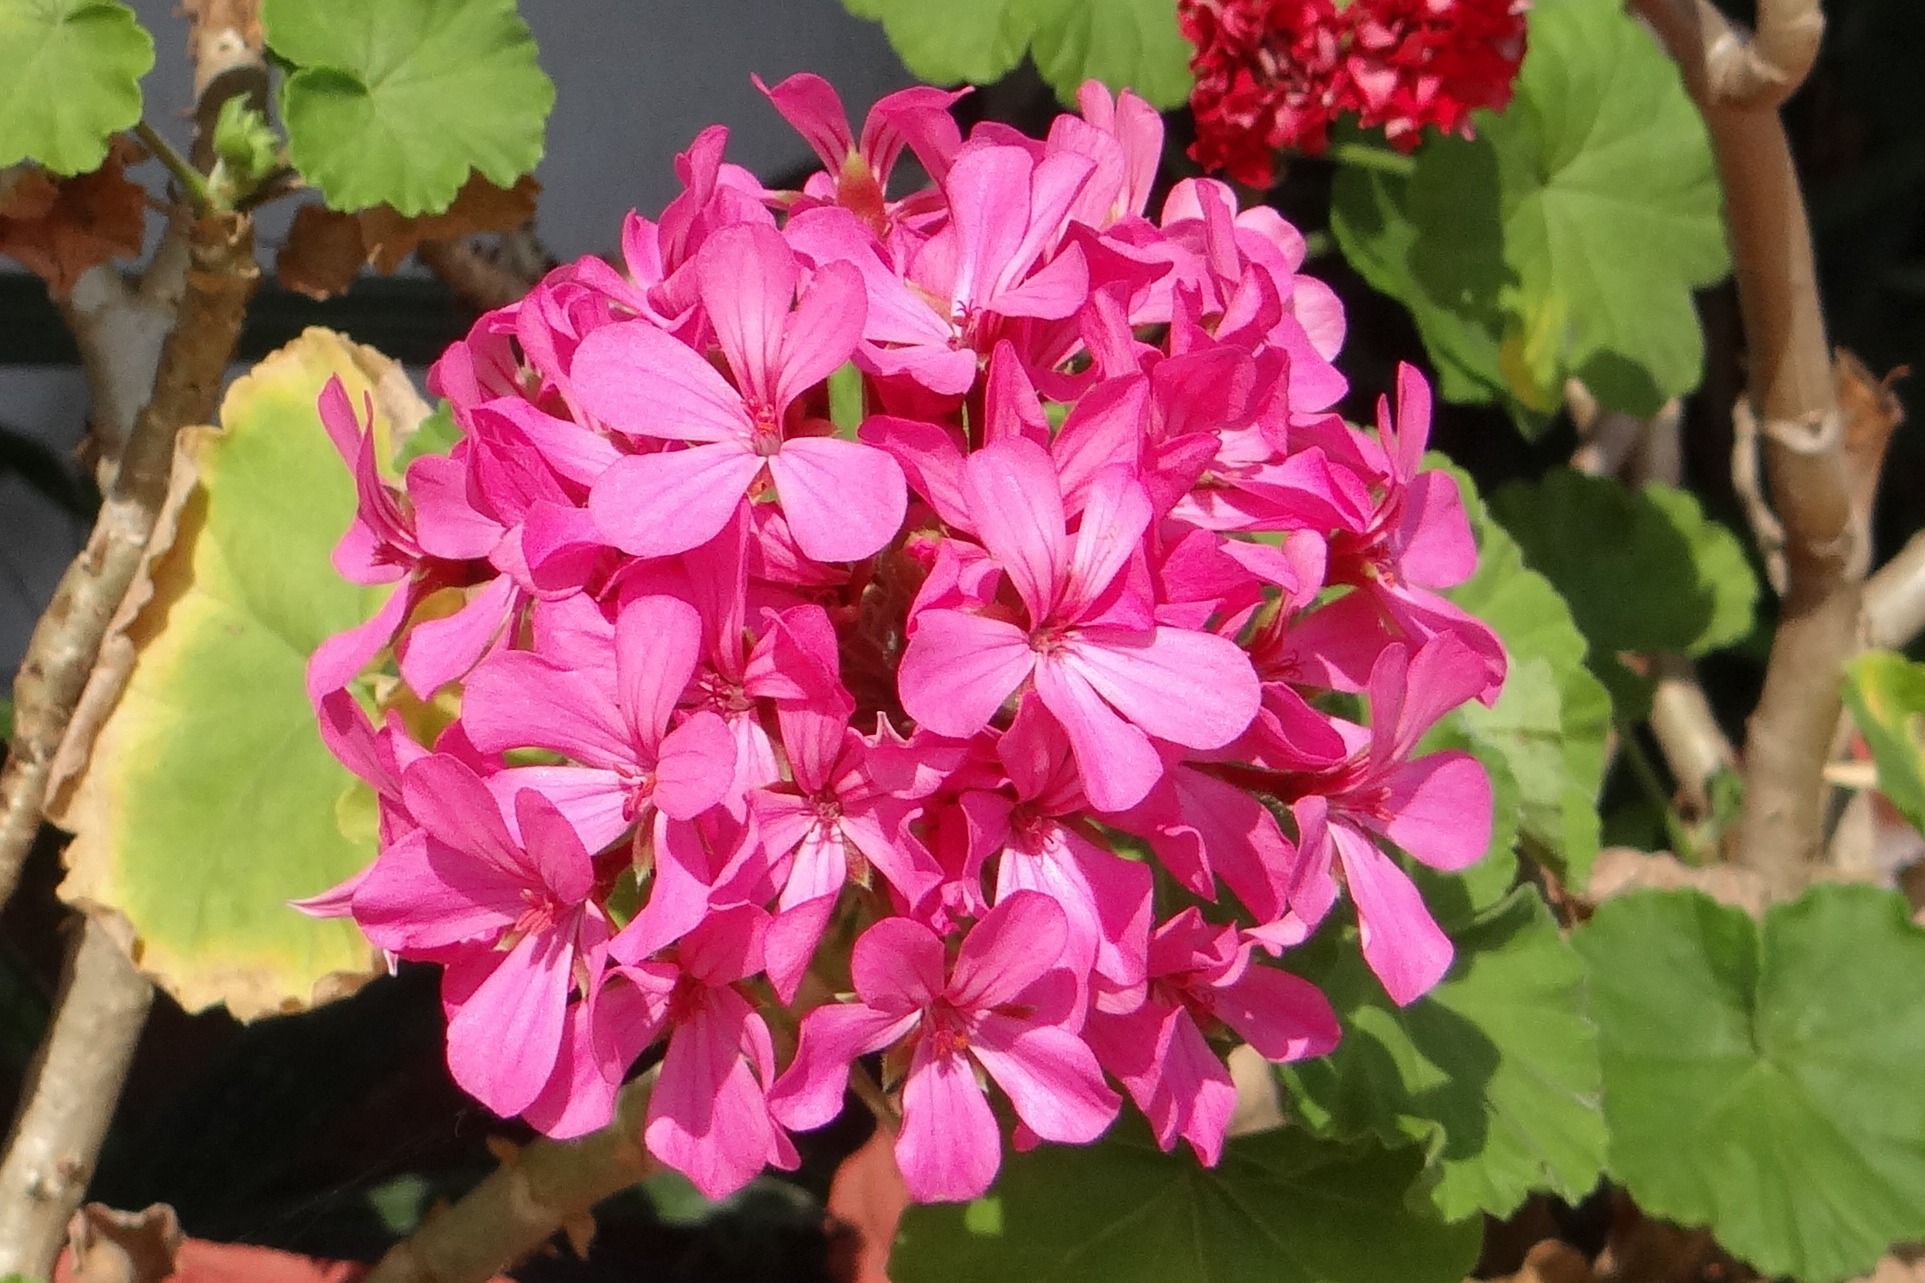
blossom, plant, stem, leaf, flower, petal, bloom, floral, environment, herb, natural, botany, agriculture, flora, hydrangea, botanical, wildflower, outdoors, geranium, vegetation, shrub, india, horticulture, organic, flowering plant, geraniaceae, hydrangeaceae, annual plant, land plant, geraniales